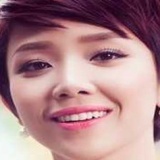
ca sĩ Tóc Tiên